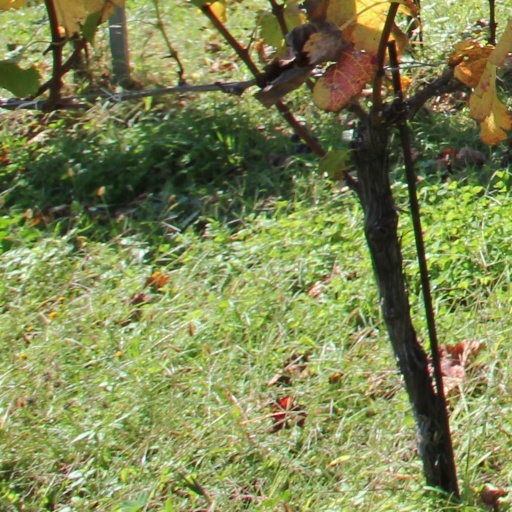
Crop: grape